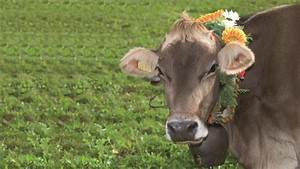
Label: cow